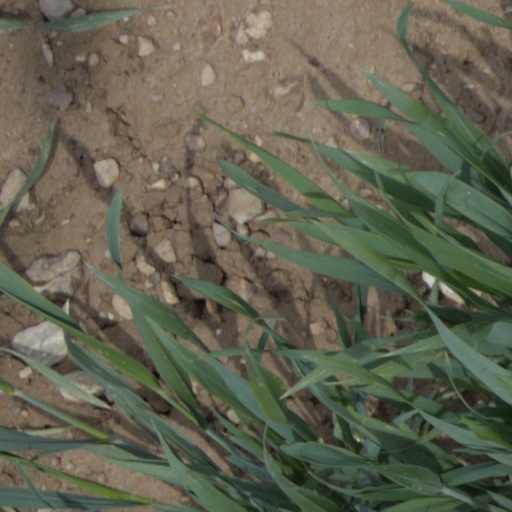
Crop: wheat